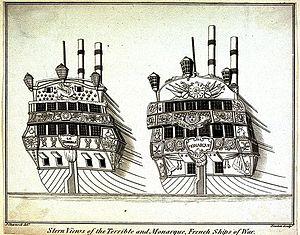
Vue arrière des vaisseaux Terrible et Monarque capturés en 1747 à la bataille du Cap Finistère (octobre 1747). Les deux navires de 74 canons seront intégrés dans la Royal Navy.
Le Terrible est un navire de guerre français en service de 1740 à 1747, puis britannique jusqu'en 1763. C'est un vaisseau de ligne de troisième rang portant 78 puis 74 canons sur deux ponts. C'est un vaisseau de force lancé selon les normes définies dans les années 1740 par les constructeurs français pour obtenir un bon rapport coût/manœuvrabilité/armement afin de pouvoir faire face à la marine anglaise qui dispose de beaucoup plus de navires depuis la fin des guerres de Louis XIV.
Pierre André de Suffren, dit « le bailli de Suffren » et également connu sous le nom de « Suffren de Saint-Tropez », est un vice-amiral français, bailli et commandeur de l’Ordre de Saint-Jean de Jérusalem, né le 17 juillet 1729 au château de Saint-Cannat près d’Aix-en-Provence et mort le 8 décembre 1788 à Paris.
Le vaisseau de 74 canons est un vaisseau de guerre de troisième rang portant deux ponts d'artillerie. Un « 74 », comme on le surnomme, est généralement considéré comme le compromis le plus performant de l'époque de la marine à voile, eu égard à sa maniabilité, sa puissance de feu, ses performances maritimes et militaires globales d'une part, et d'autre part son coût et sa rapidité de fabrication, ainsi que son équipage presque moitié moindre que les grands trois-ponts.
L'histoire de la marine française de 1715 à 1789 confirme que la Marine française est désormais une force permanente après le difficile enracinement du XVIIᵉ siècle. Réduite à peu de chose en 1715, la Marine royale se reconstruit lentement dans les années 1720-1740 et se montre même très innovante pour tenter de compenser la supériorité de la Royal Navy issue des dernières guerres louis-quatorziennes. Louis XV, qui reprend la politique de paix avec l’Angleterre héritée de la période de la Régence, n’accorde pas à sa flotte la totalité des crédits que lui demandent régulièrement ses ministres ce qui fait plafonner le nombre de vaisseaux, maintient un déficit en frégates et limite souvent à peu de chose l’entraînement à la mer.
Le Monarque est un vaisseau de ligne de troisième rang de 74 canons de la Marine royale française. C'est un vaisseau de force à deux ponts lancé selon les normes définies dans les années 1740 par les constructeurs français pour obtenir un bon rapport coût/manœuvrabilité/armement afin de faire face à la marine anglaise qui dispose de beaucoup plus de navires depuis la fin des guerres de Louis XIV. Il est capturé en octobre 1747 par les Britanniques et intégré dans la Royal Navy sous le nom de HMS Monarch.